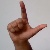
The image shows a hand gesture representing the letter 'L' in Indian Sign Language.